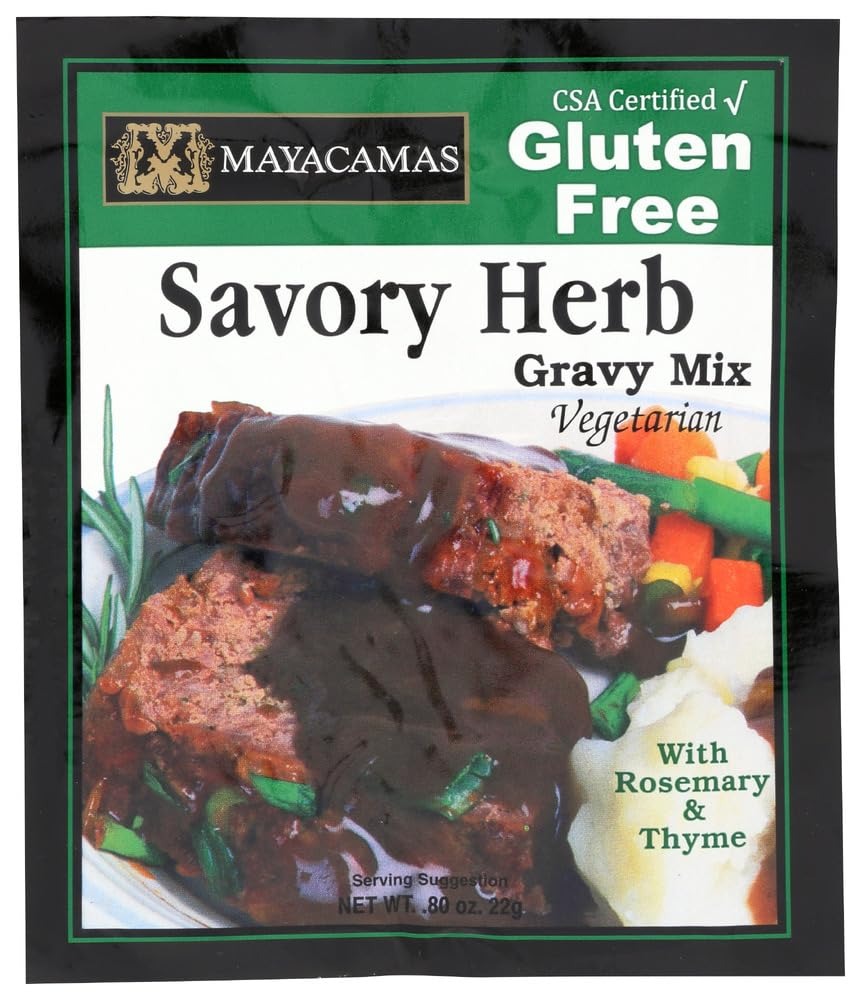
Item Name: Mayacamas Mix Gf Gravy Savory
Product Description: Maya Camas Mix Gf Gravy Savory is a delightful and versatile gourmet food product that brings an explosion of flavors to your meals. Crafted with the finest ingredients and a touch of culinary expertise, this gluten-free gravy mix elevates your dishes to a whole new level of indulgence. This sumptuous gravy blend is meticulously crafted to satisfy even the most discerning palates. It's perfect for enhancing the taste and texture of a wide range of dishes, from classic roasts and mashed potatoes to vegetarian options like grilled vegetables or plant-based proteins. With Maya Camas Mix Gf Gravy Savory, you can effortlessly transform any meal into a gourmet experience.
Value: 3.2
Unit: Ounce

Price: 6.77